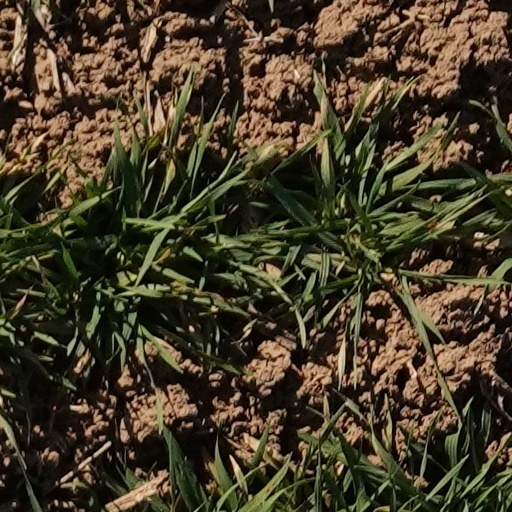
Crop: wheat